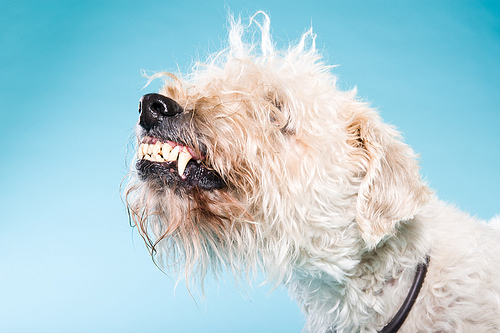
Breed: wheaten terrier